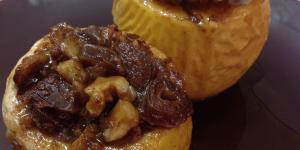
manzanas asadas con nueces